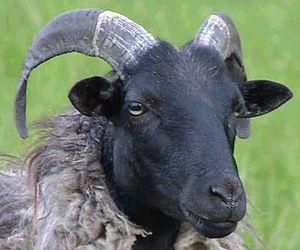
Le jaglu est une race de moutons répandue uniquement dans la Lande de Lunebourg.